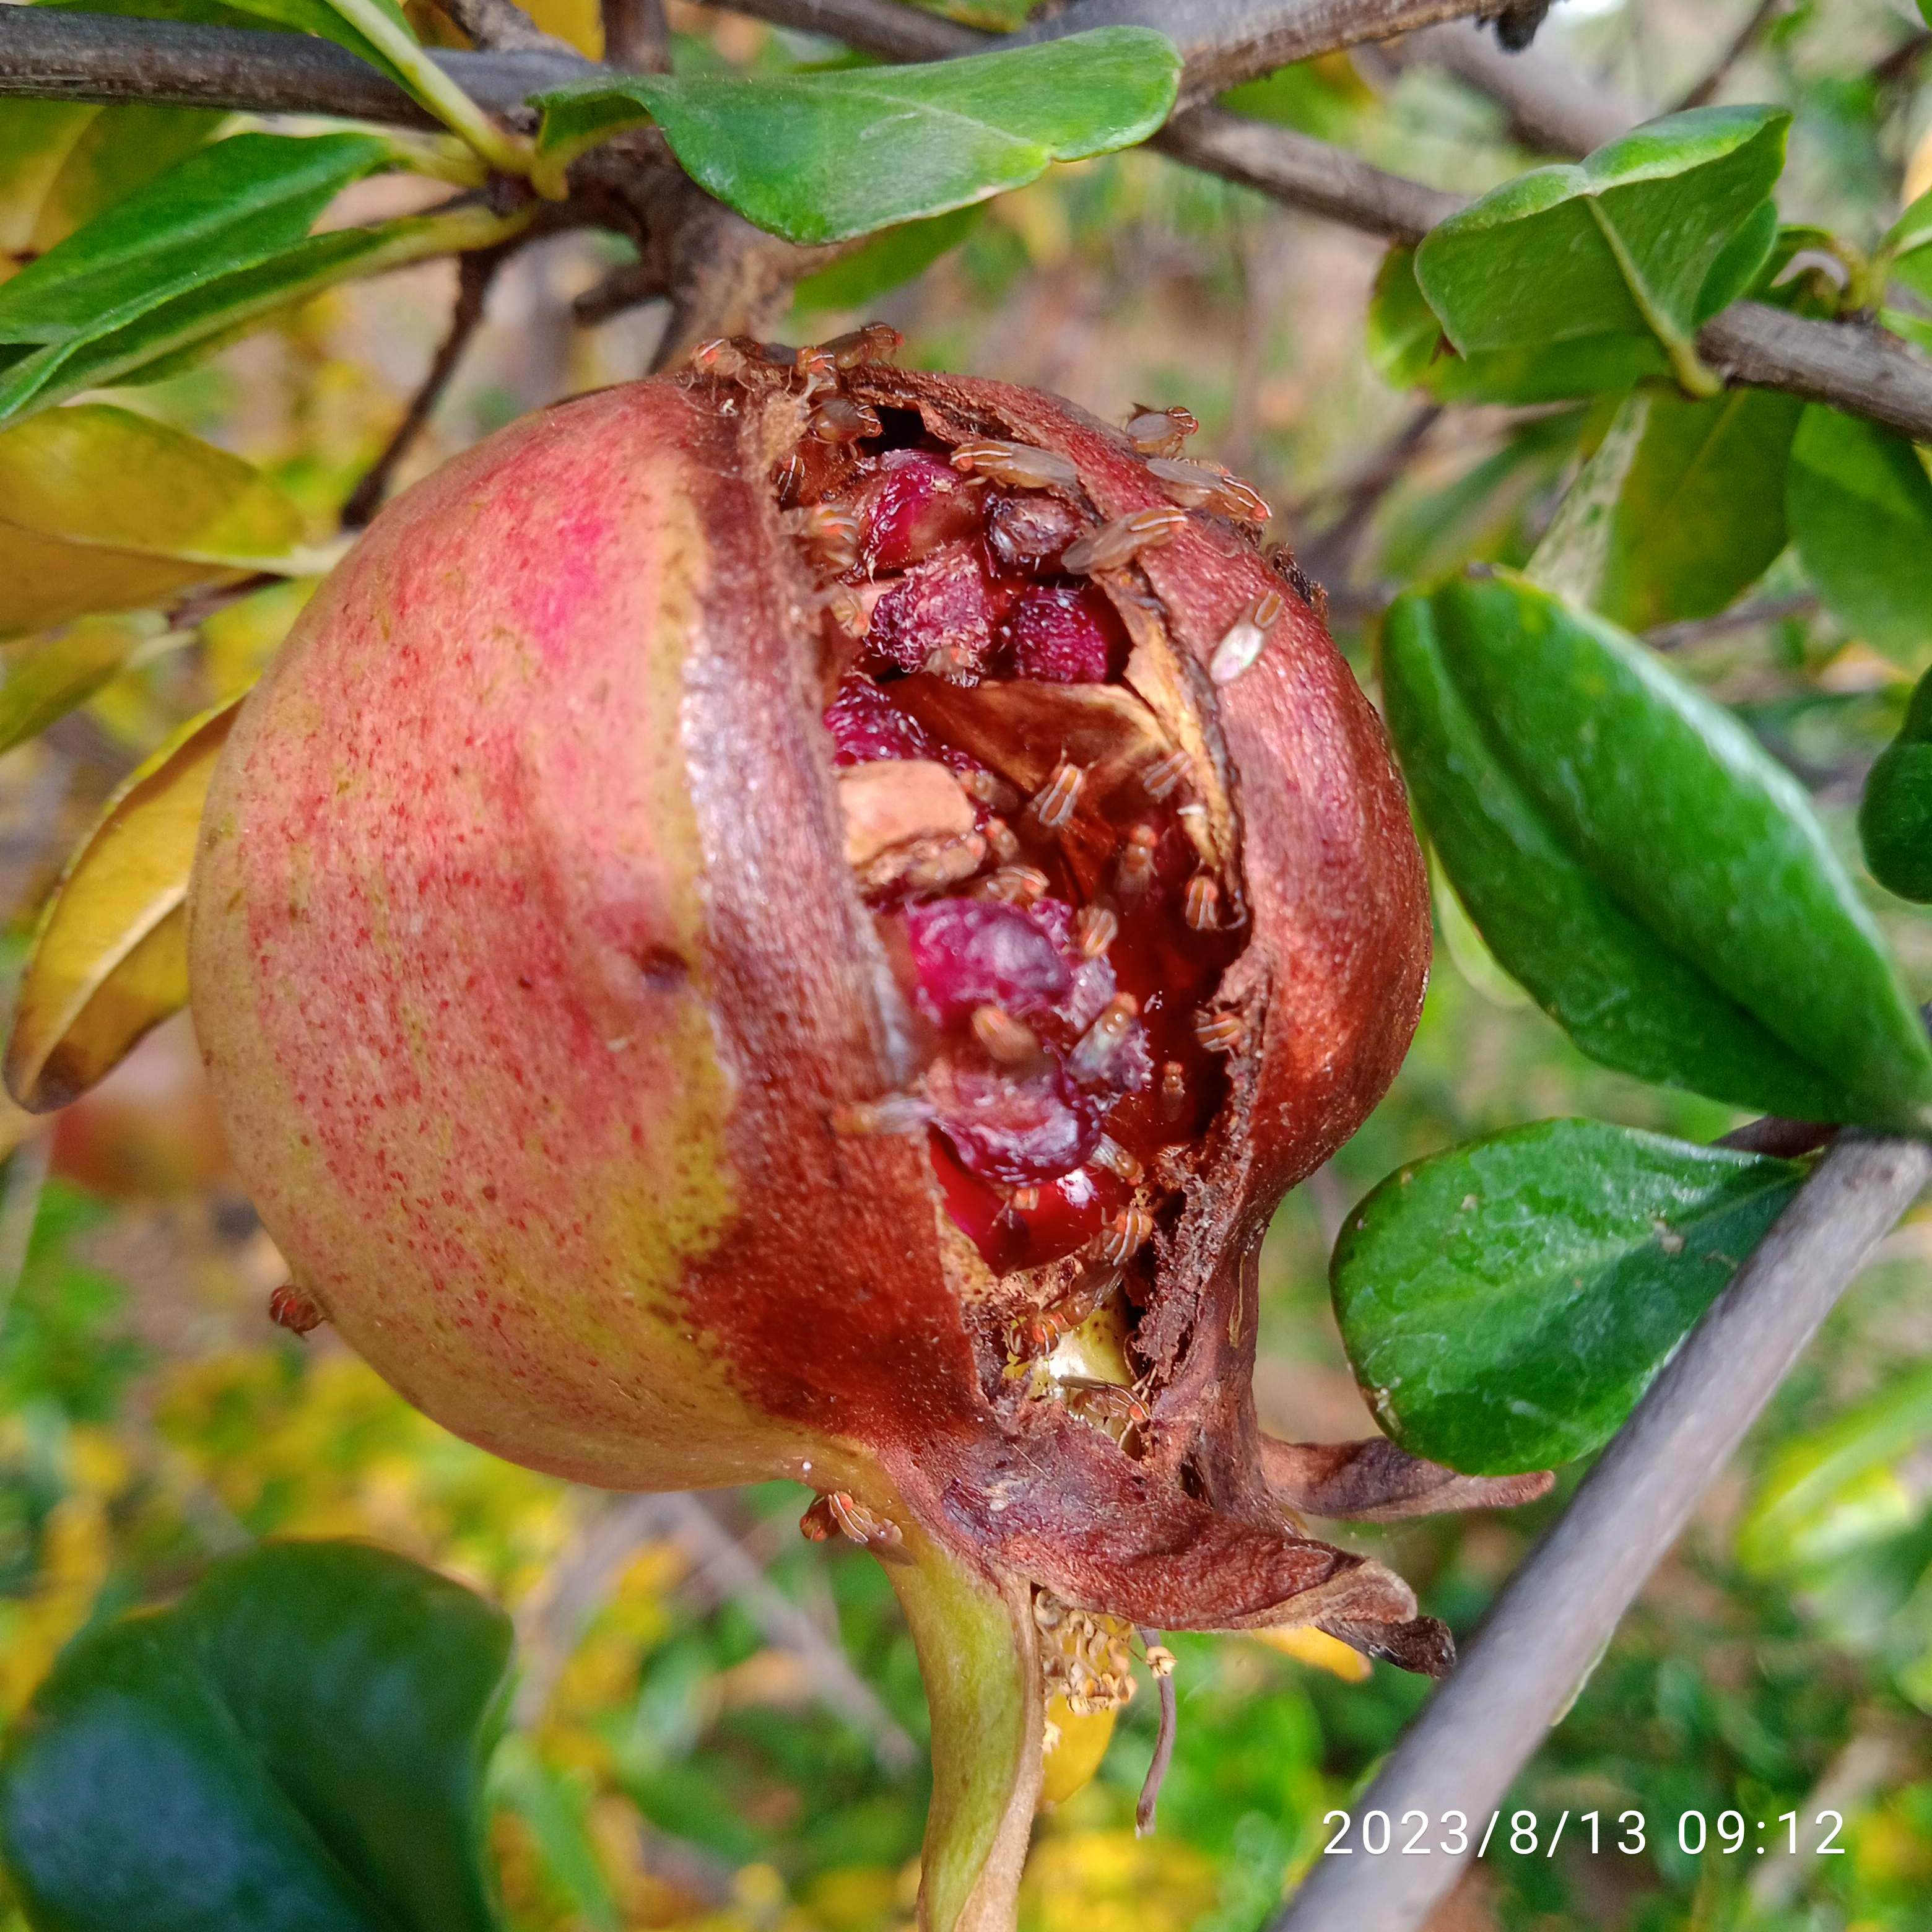
Label: Bacterial_Blight